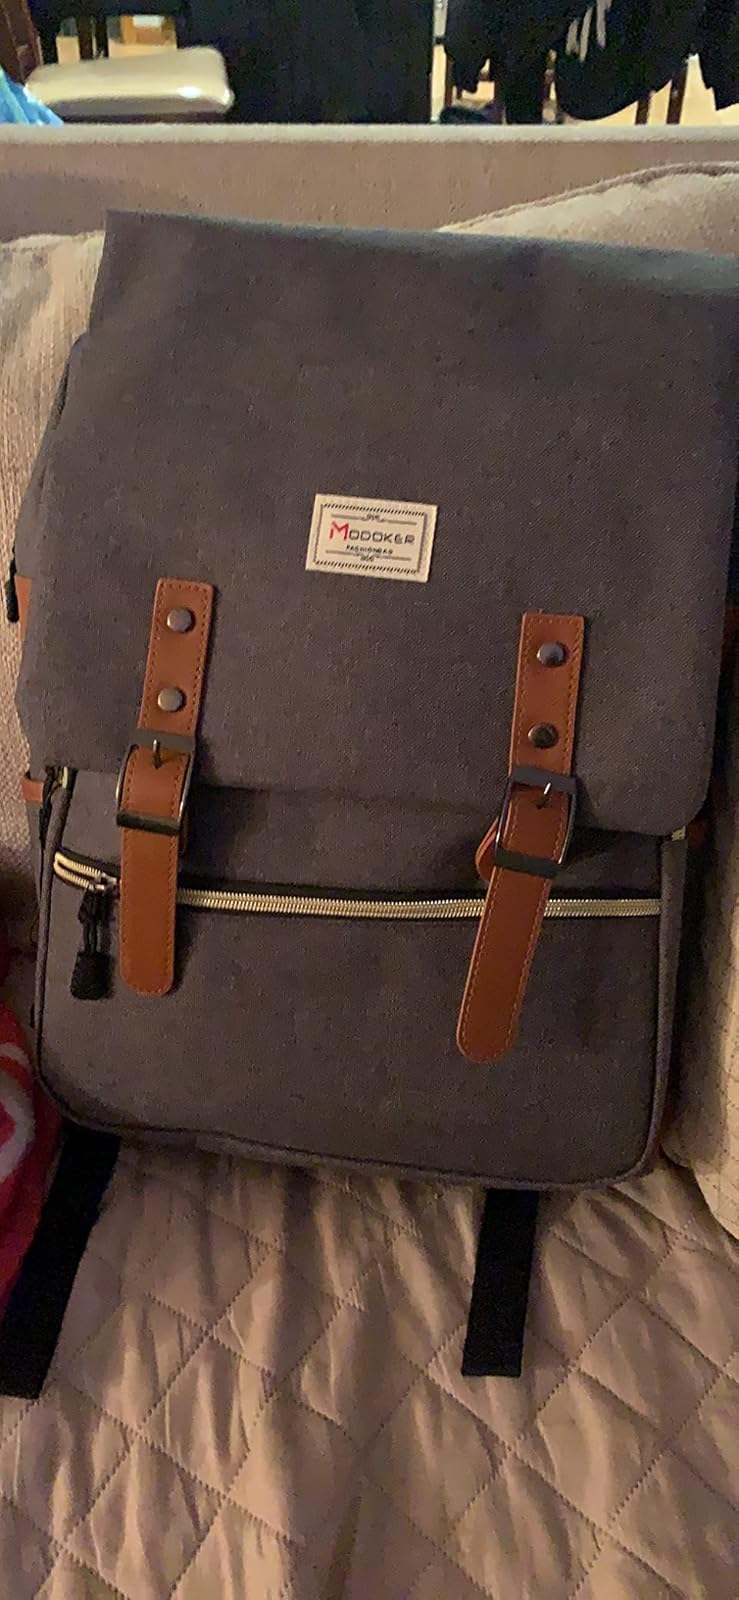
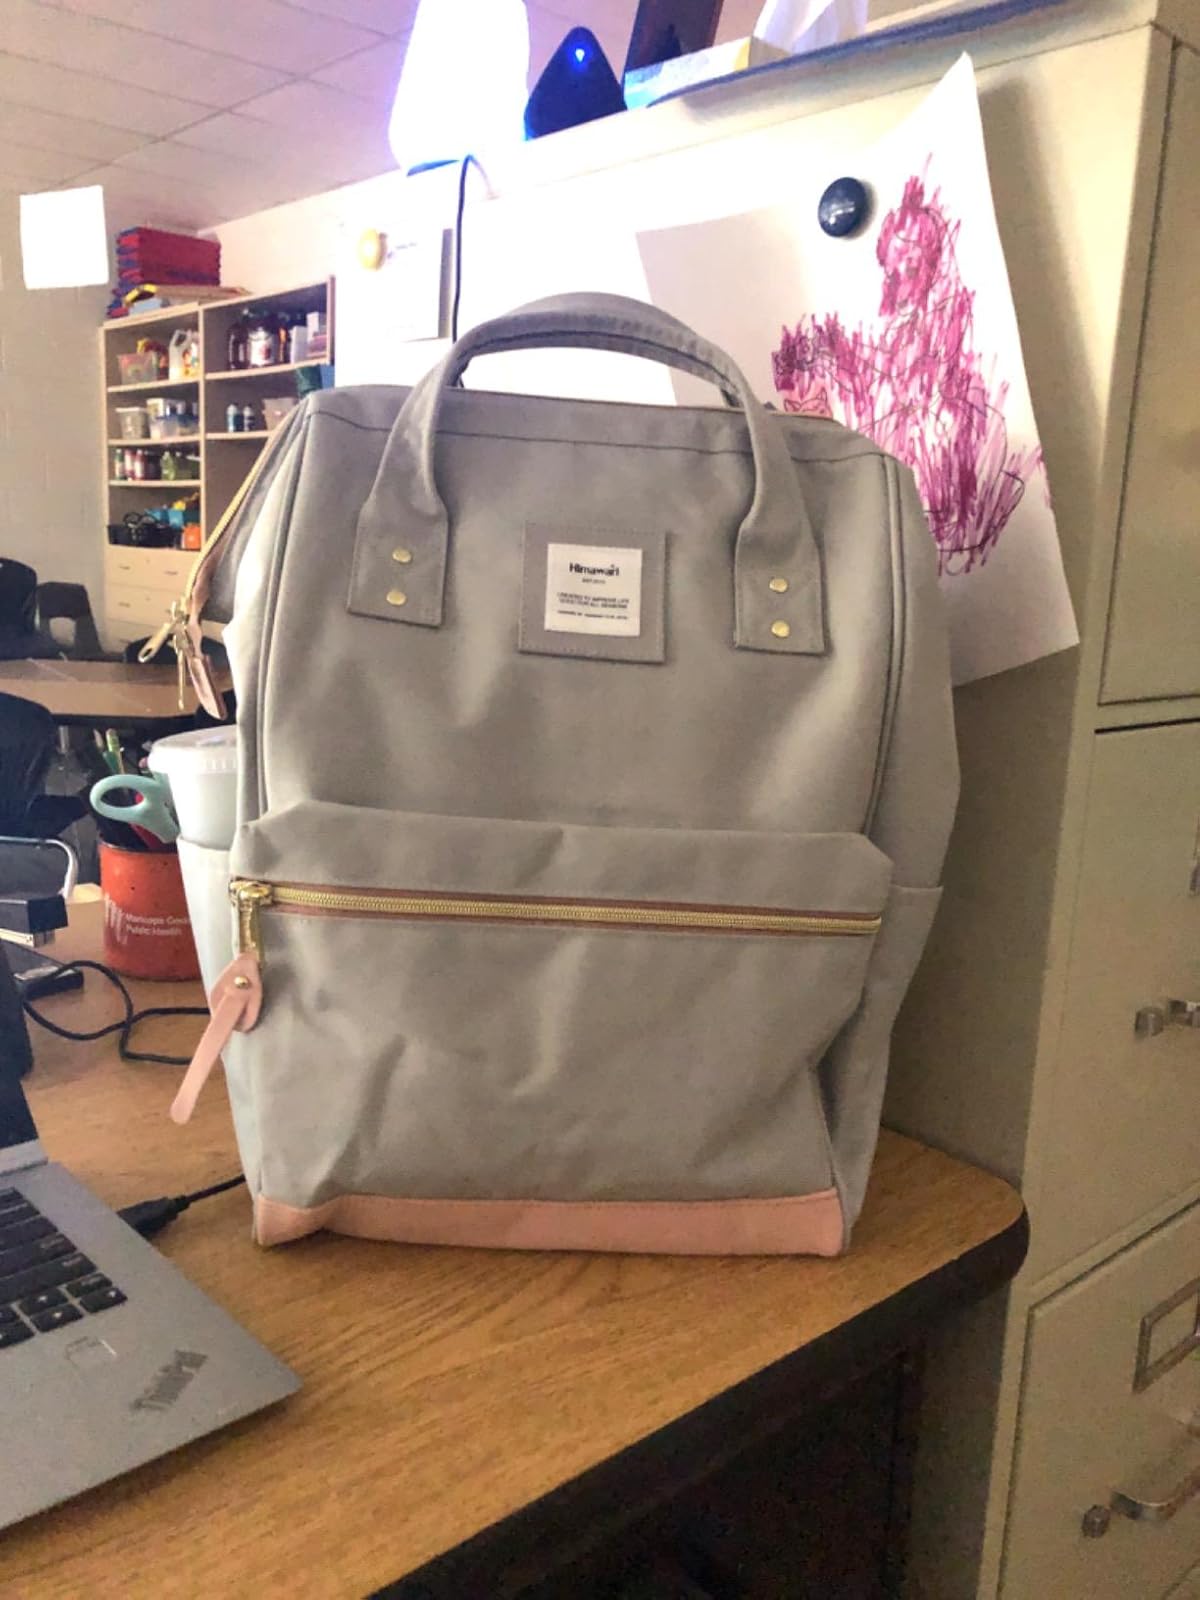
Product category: bag
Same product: no